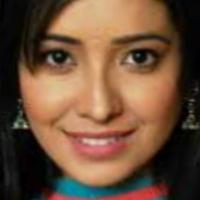
Age group: age 21-30